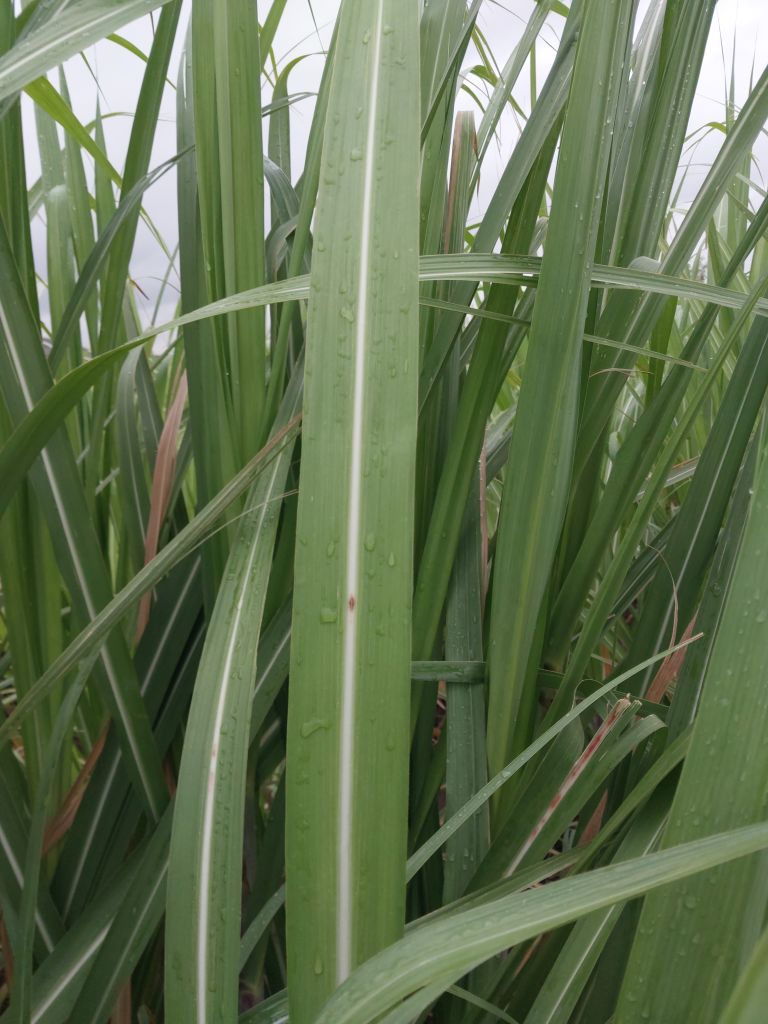
Label: Brown Spot